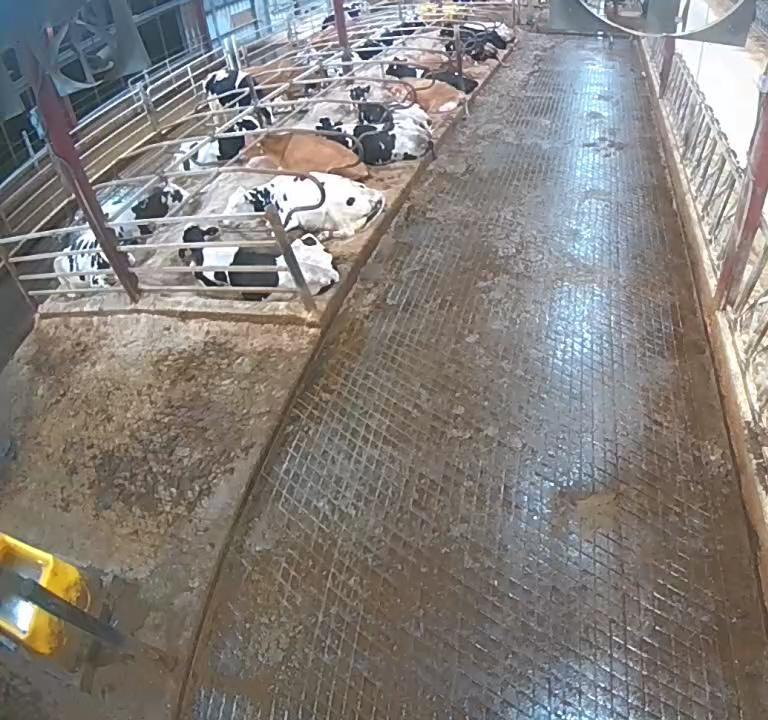
Number of cows: 12